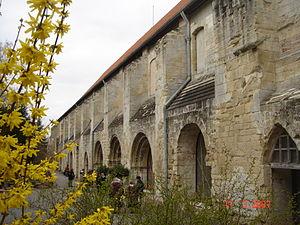
L’abbaye de Vaucelles était un monastère de moines cisterciens. Fondée en 1131 par saint Bernard lui-même, elle est située à environ treize kilomètres au sud-ouest de Cambrai, dans la vallée de l’Escaut, sur la commune de Les Rues-des-Vignes. Elle fut supprimée en 1790.